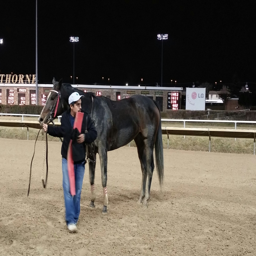
one of my favourite mares heads back to the barn after the race .